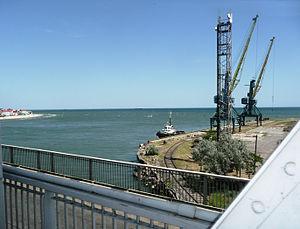
La passe du Dniestr est une passe et le principal chenal mettant en communication le liman du Dniestr au nord-ouest et la mer Noire au sud-est, en Ukraine. Quelques kilomètres plus à l'est se trouve une seconde passe qui n'est pas navigable. Les passes sont franchies par deux ponts, routier et ferroviaire, reliant la région historique du Boudjak en Bessarabie, à celle du Yedisan dans la Steppe pontique, toutes deux englobées dans l'oblast d'Odessa.